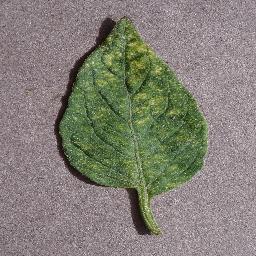
Label: Tomato___Spider_mites Two-spotted_spider_mite